Cortez the Killer

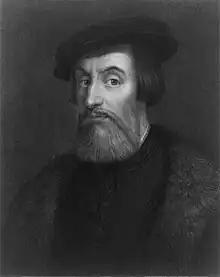
Hernán Cortés, the inspiration behind the song's title

The song is inspired by Hernán Cortés's conquest of the Aztec Empire under Moctezuma II in the 16th century.